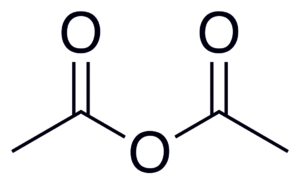
La substitution nucléophile d'acyle est un type de réaction de substitution entre un nucléophile et un composé porteur d'un groupe acyle. Dans ce type de réaction, le nucléophile va se substituer au nucléofuge du dérivé acyle. Comme les dérivés acyle réagissent avec un grand nombre de nucléophiles, et comme le produit final dépend du type particulier de dérivé d'acyle impliqué, les réactions de substitution nucléophile d'acyle peuvent être utilisées pour synthétiser une large gamme de produits.